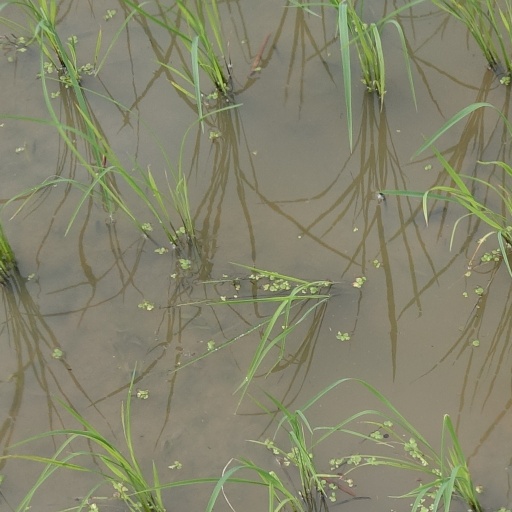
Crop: rice